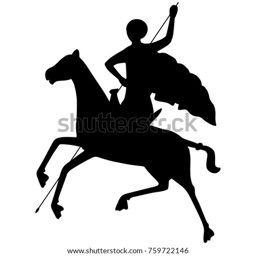
isolated vector silhouette of a horseman with a spear .